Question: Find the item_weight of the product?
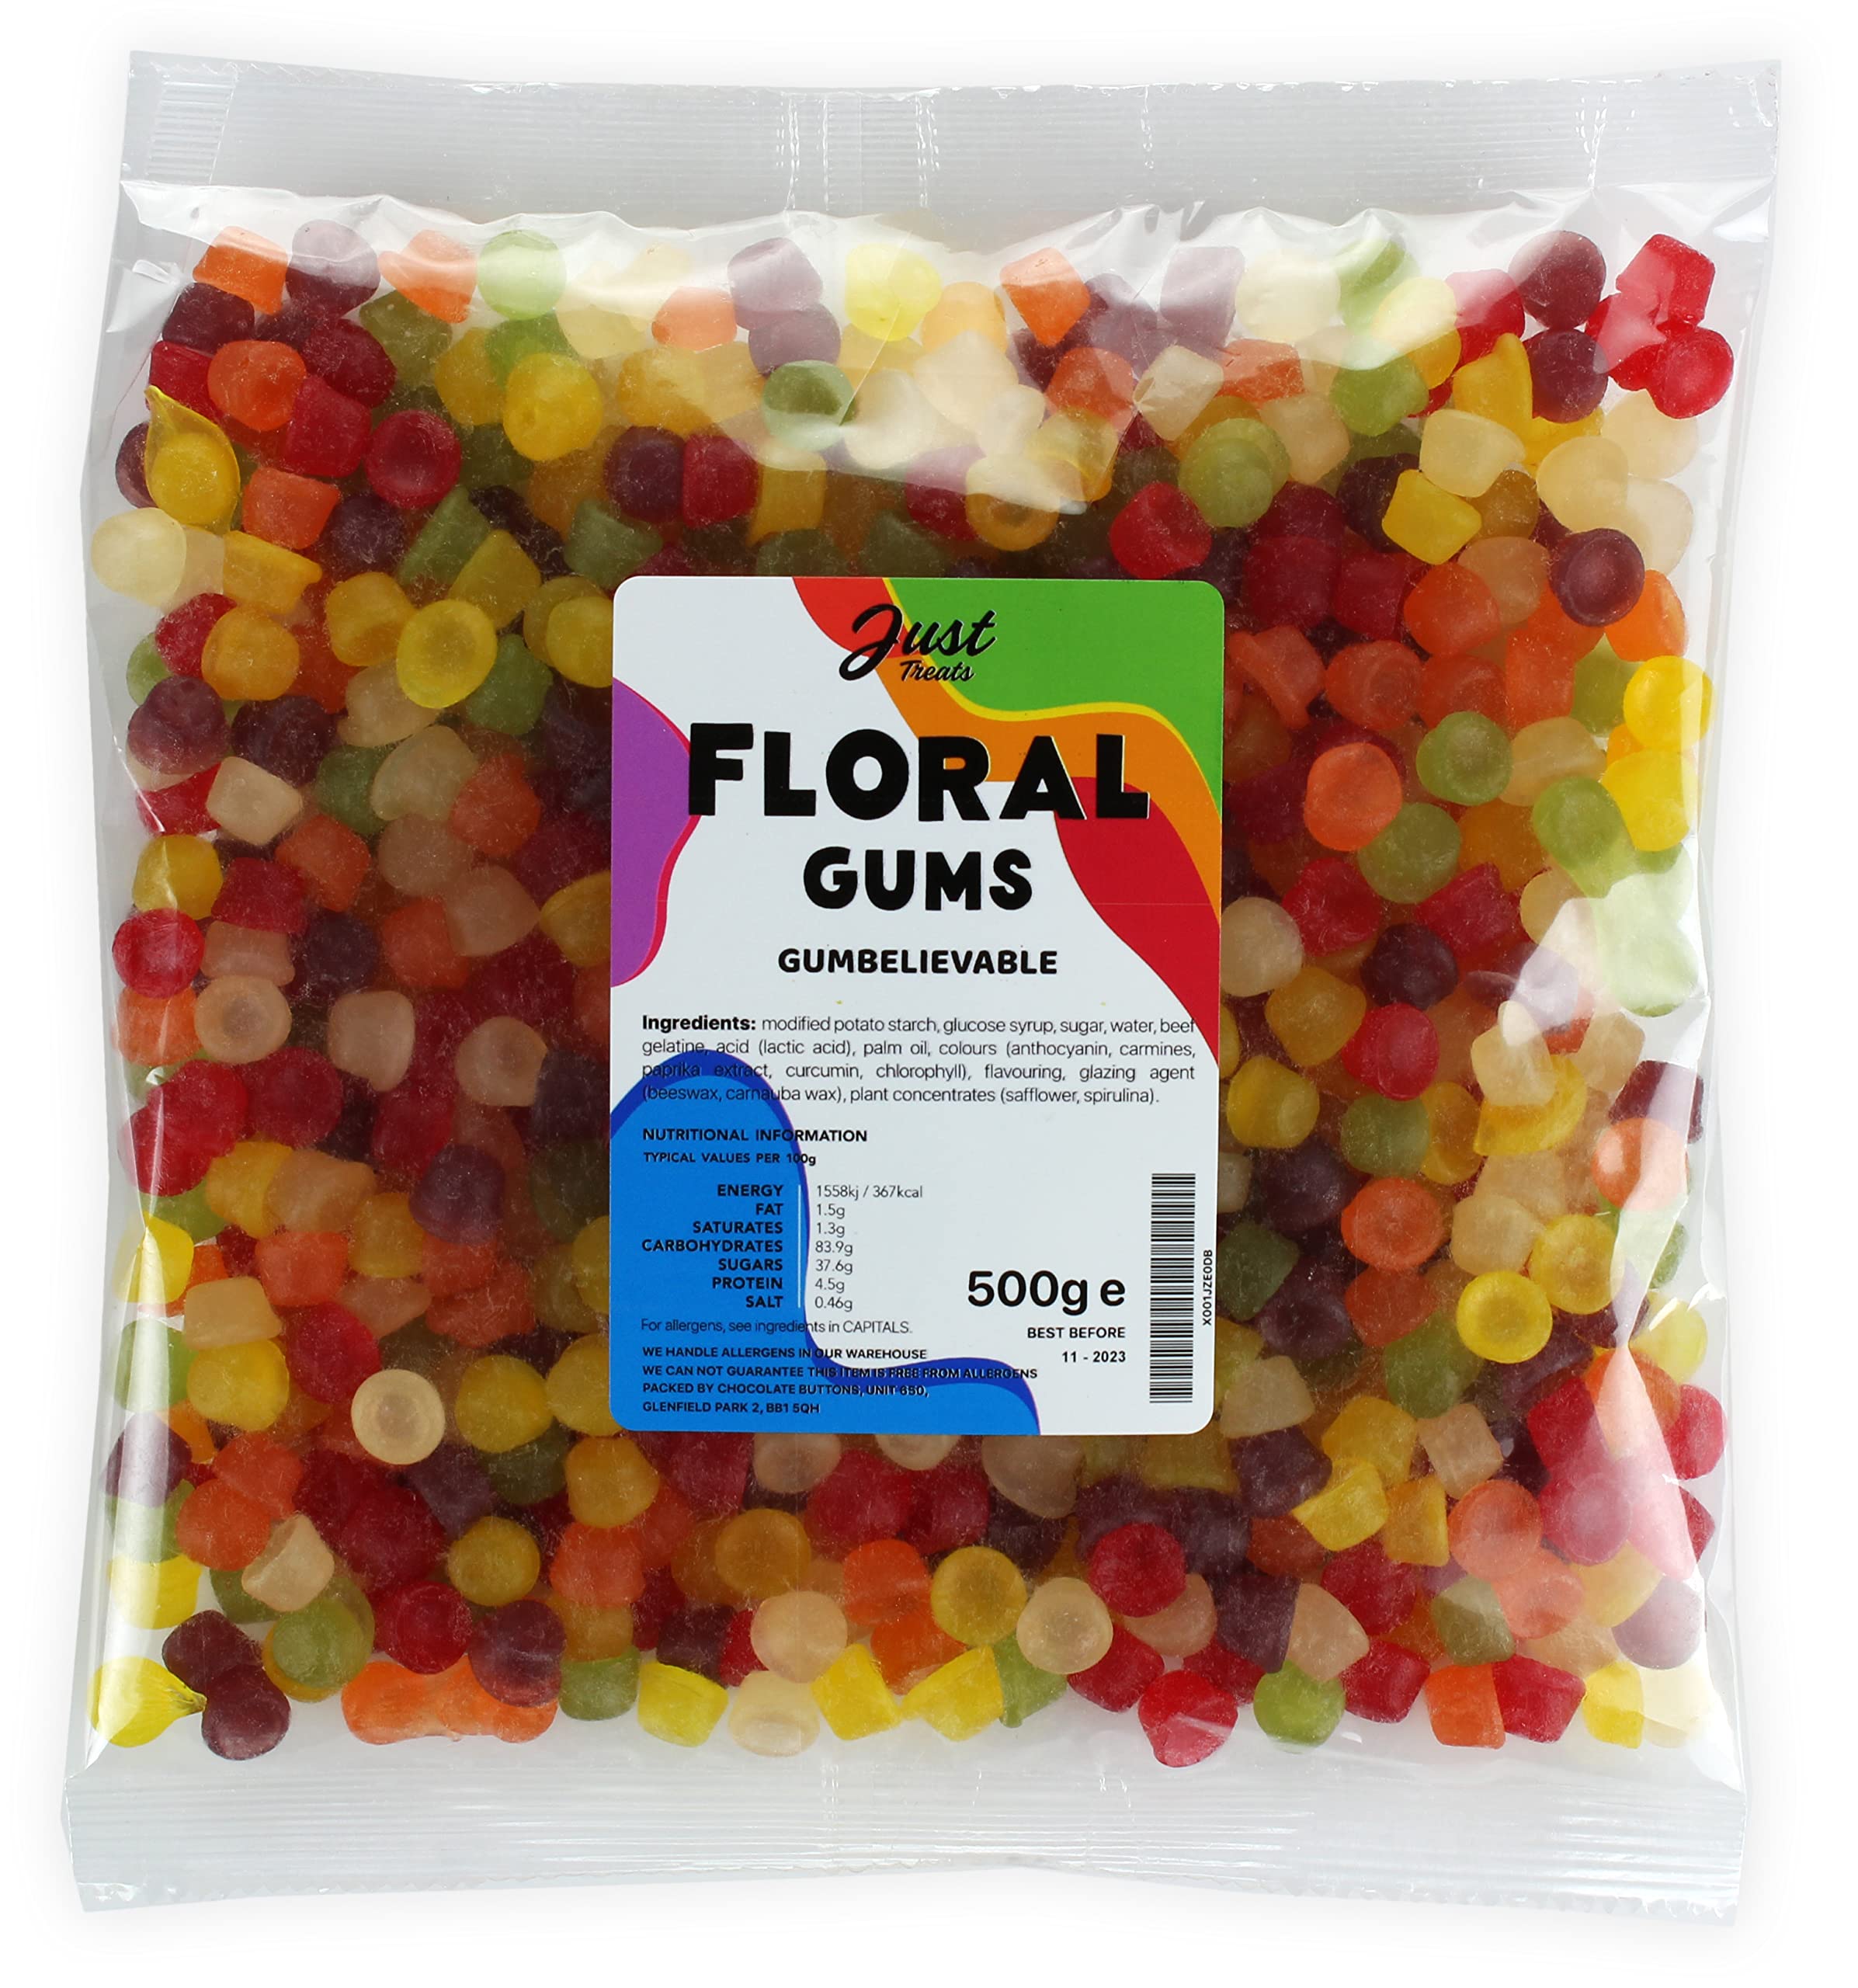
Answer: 500 gram